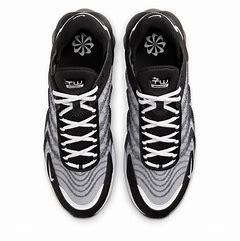
Brand: Nike
Model: Air Max TW